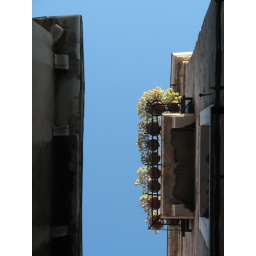
A ground level view under some flower boxes.